Blue Line (withdrawal line)

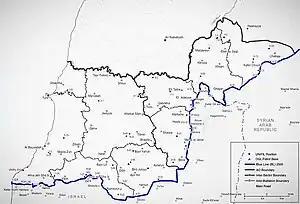
The Blue Line covers the Lebanese-Israeli border. An extension covers the Lebanese-Golan Heights border.

The Blue Line is a demarcation line dividing Lebanon from Israel and the Golan Heights. It was published by the United Nations on 7 June 2000 for the purposes of determining whether Israel had fully withdrawn from Lebanon. It has been described as "temporary" and "not a border, but a “line of withdrawal”. It is the subject of an ongoing border dispute between Israel, Lebanon, and Hezbollah.